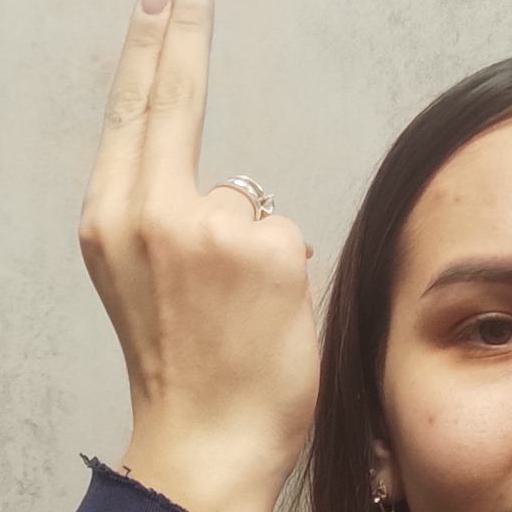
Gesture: two_up_inverted